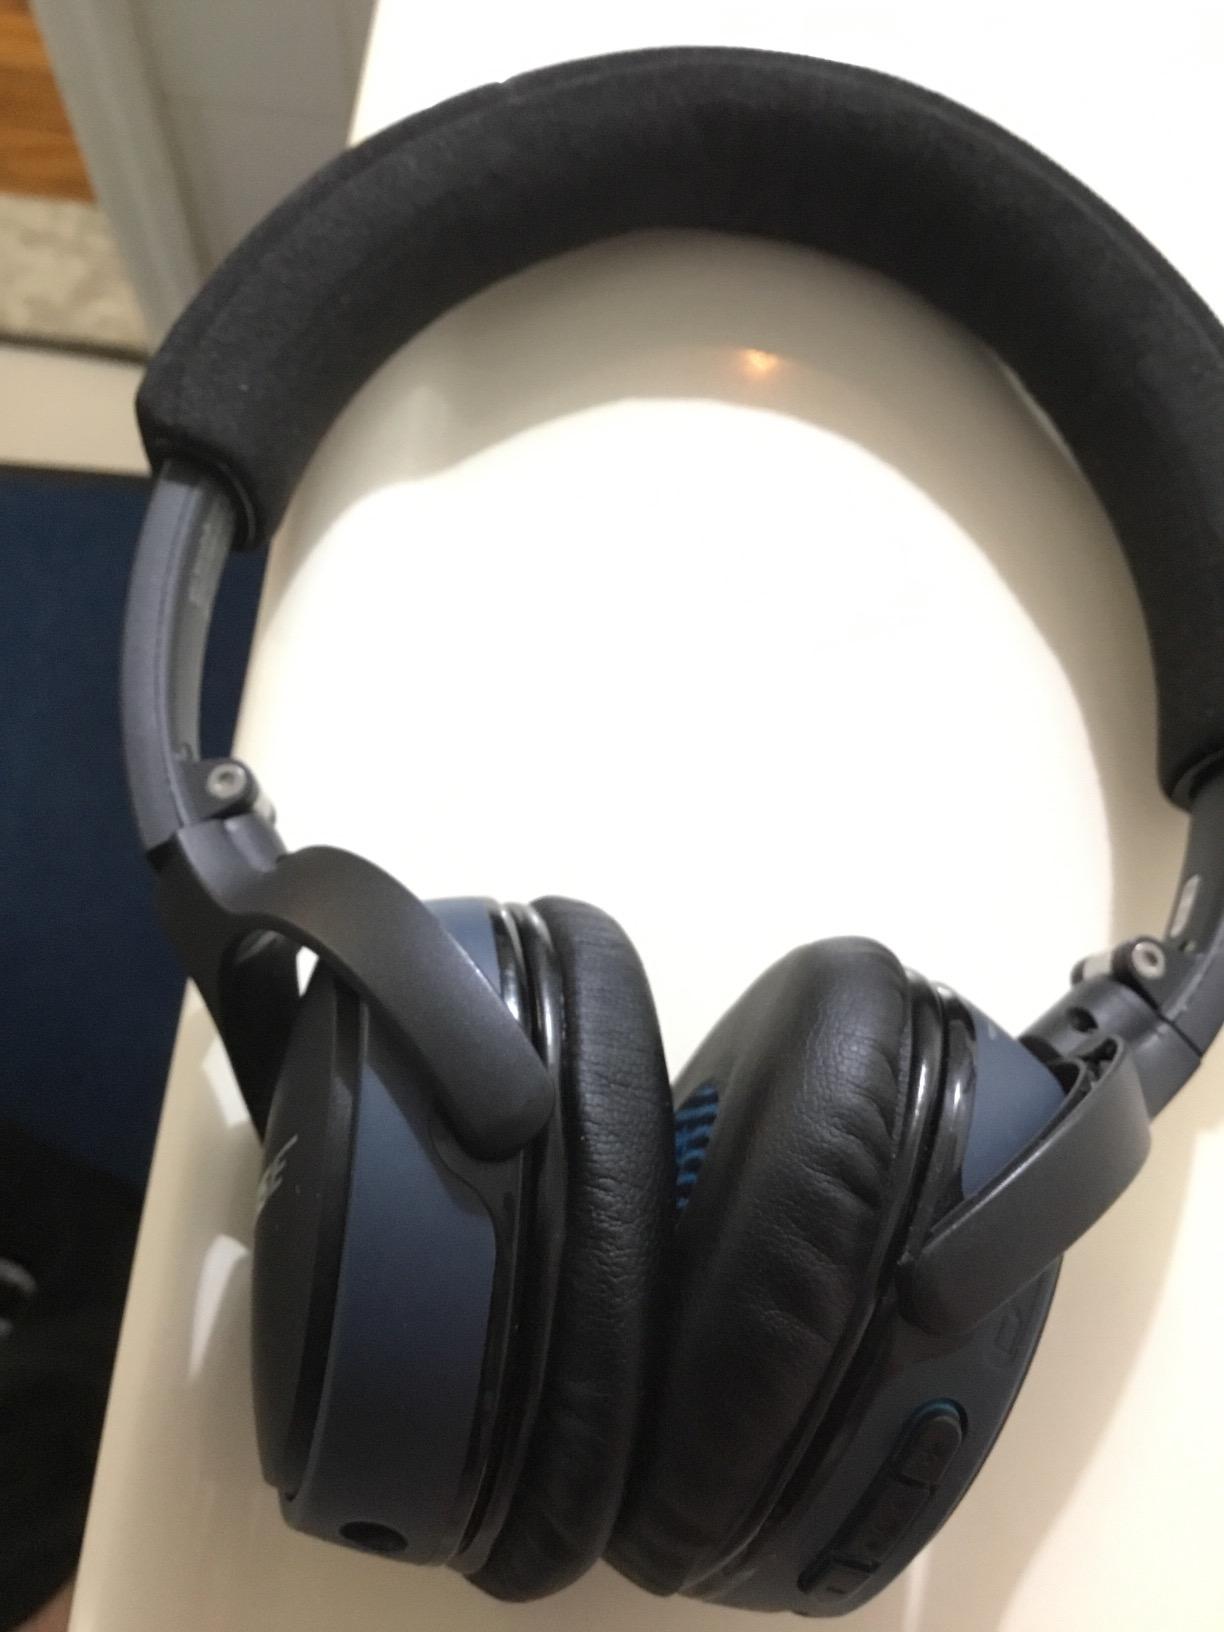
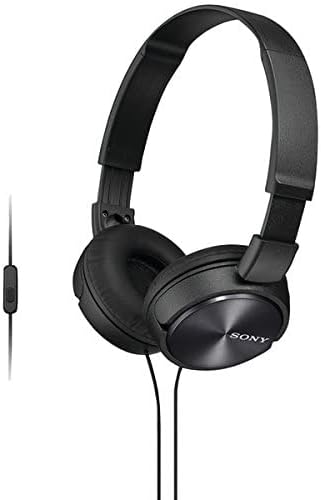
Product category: headphones
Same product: no